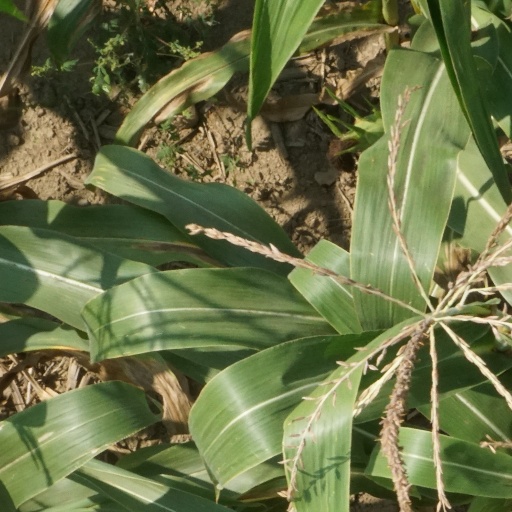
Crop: maize; corn